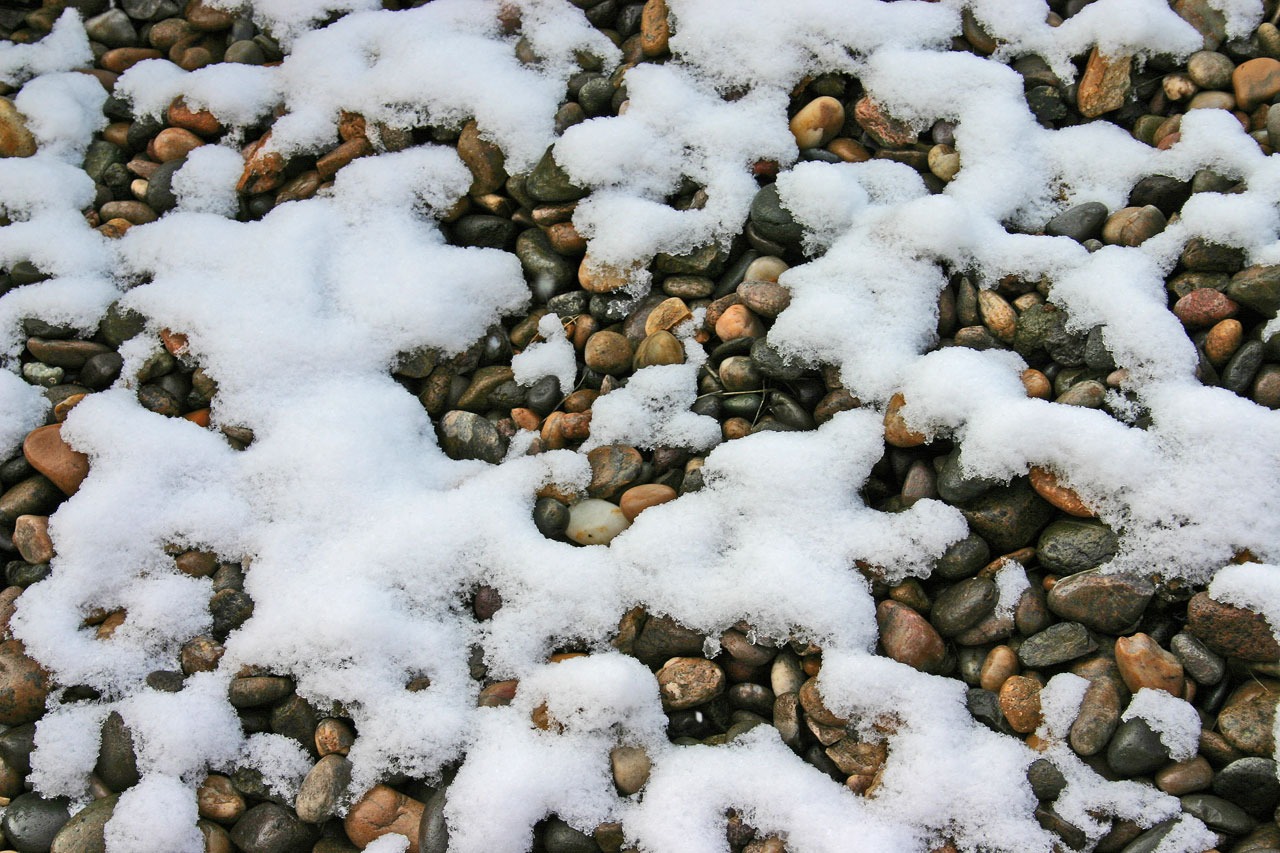
branch, snow, cold, winter, white, leaf, frost, ice, weather, soil, season, rocks, stones, pebbles, melt, freezing, rain and snow mixed